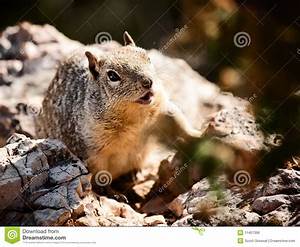
Label: scoiattolo